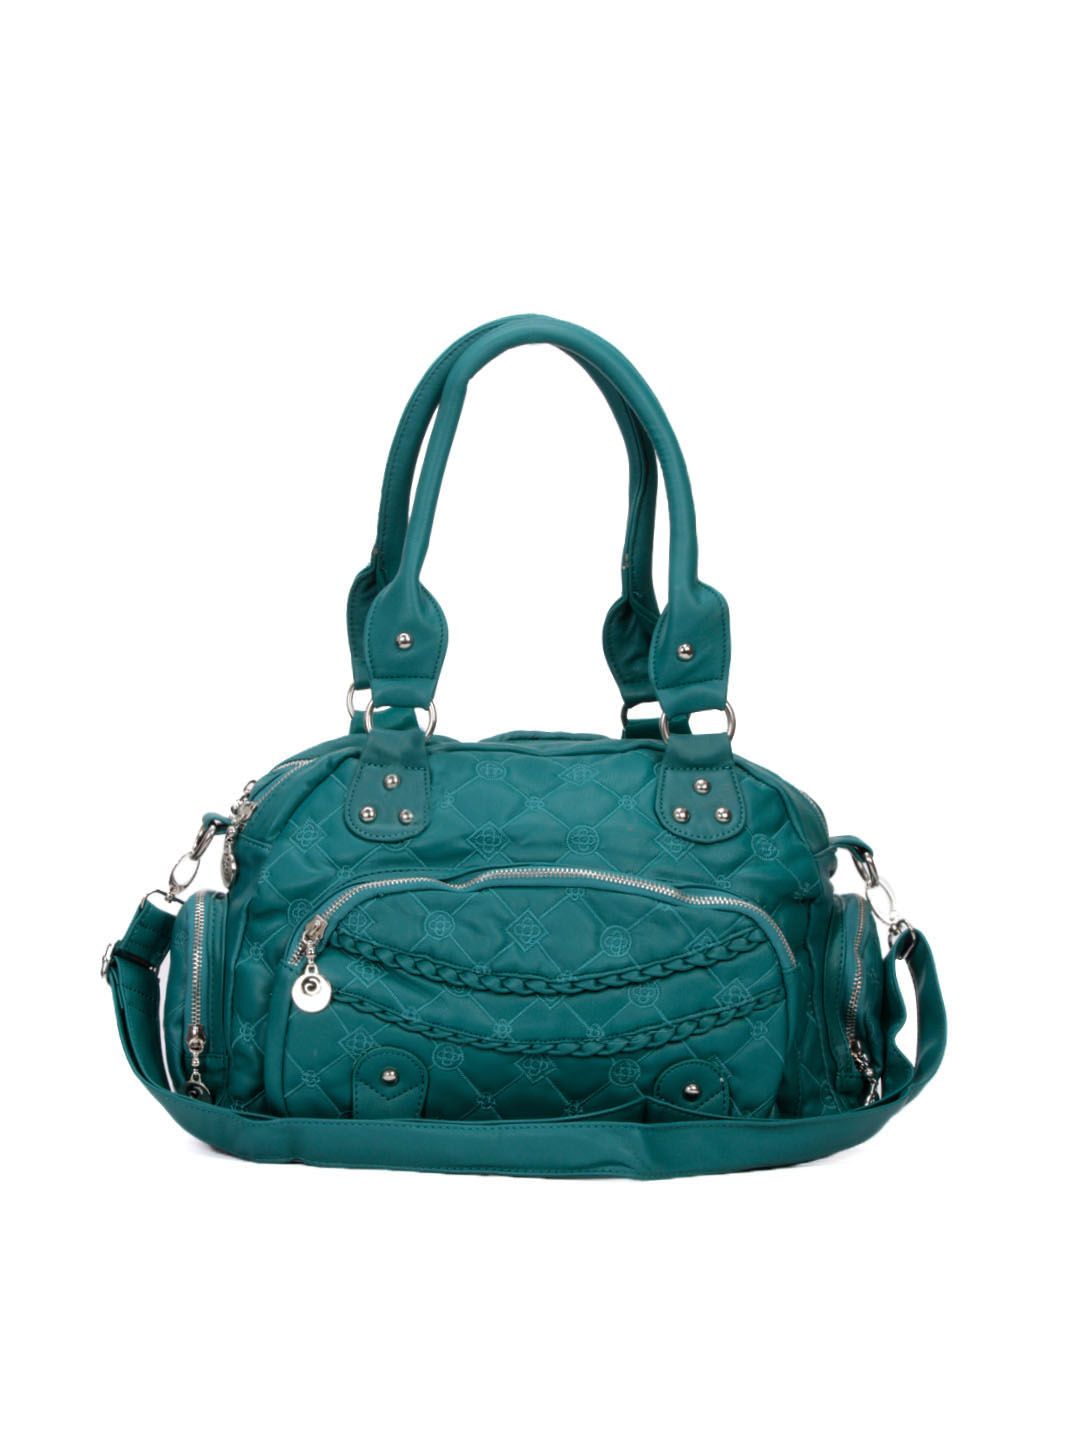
Kiara Women Teal Handbag
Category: Accessories / Bags / Handbags
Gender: Women
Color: Teal
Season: Summer 2012
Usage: Casual